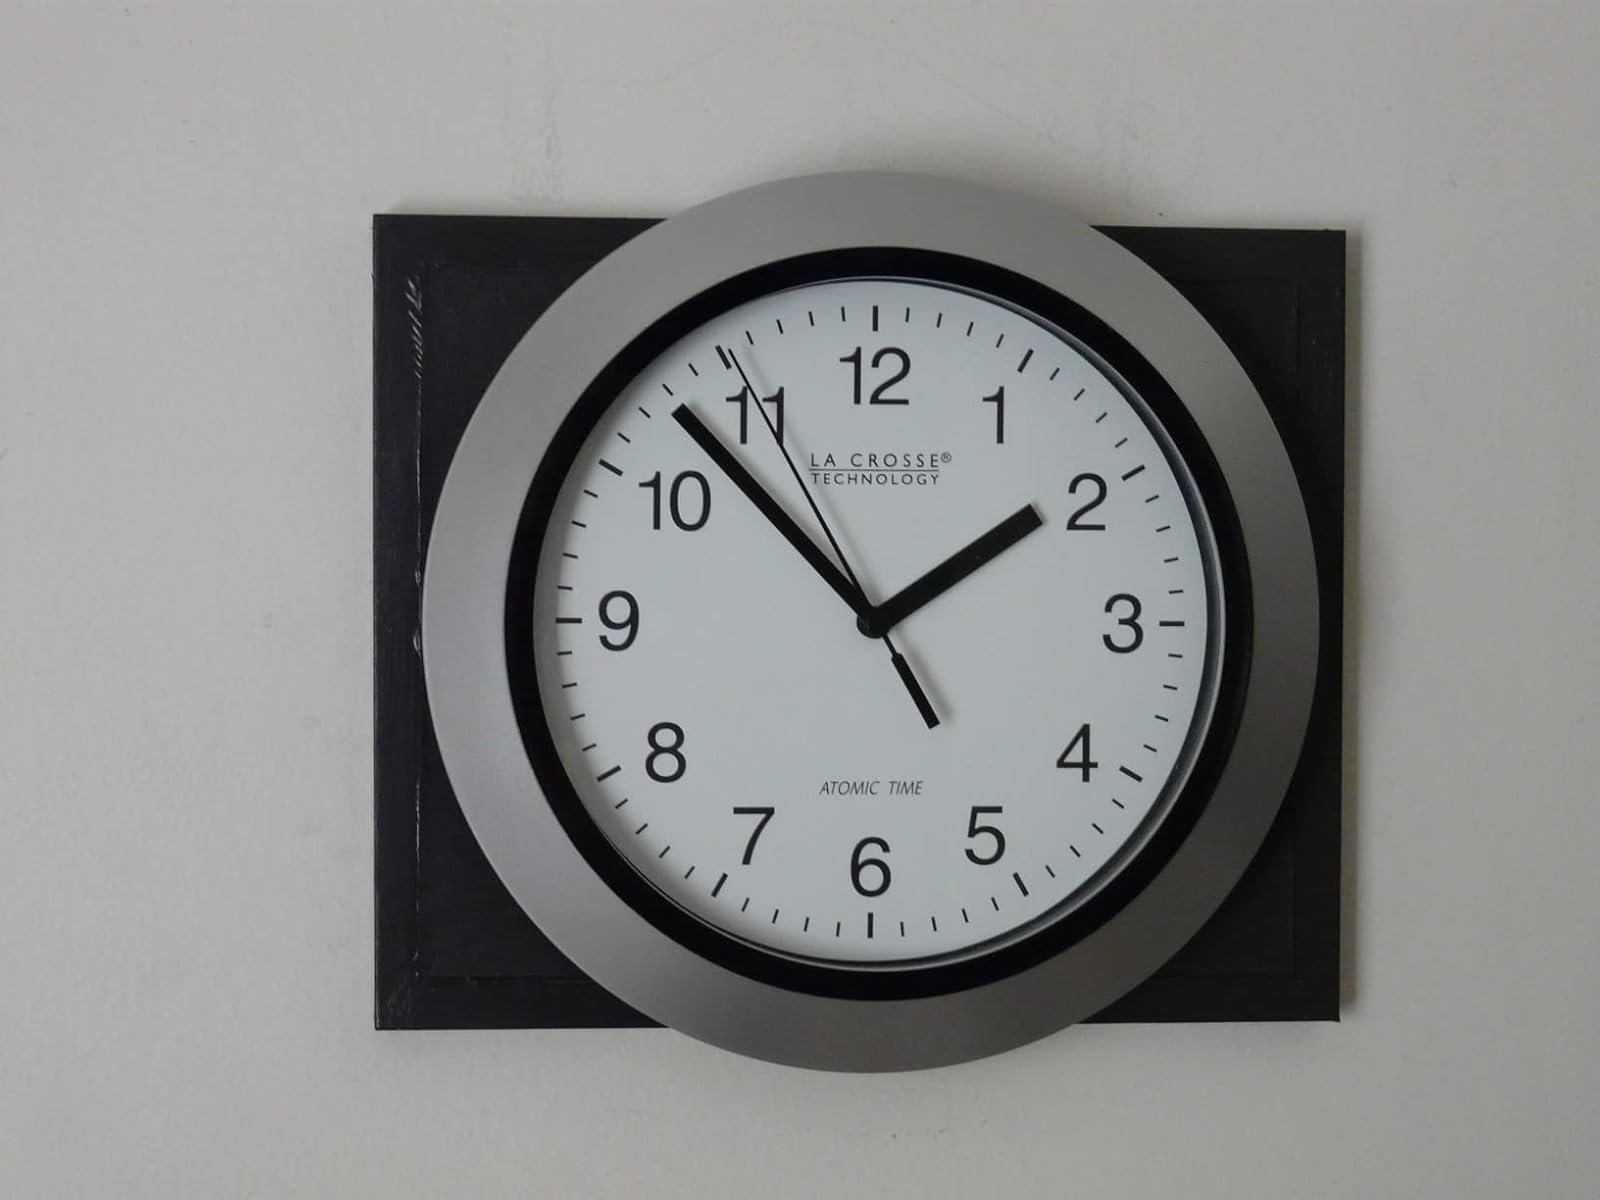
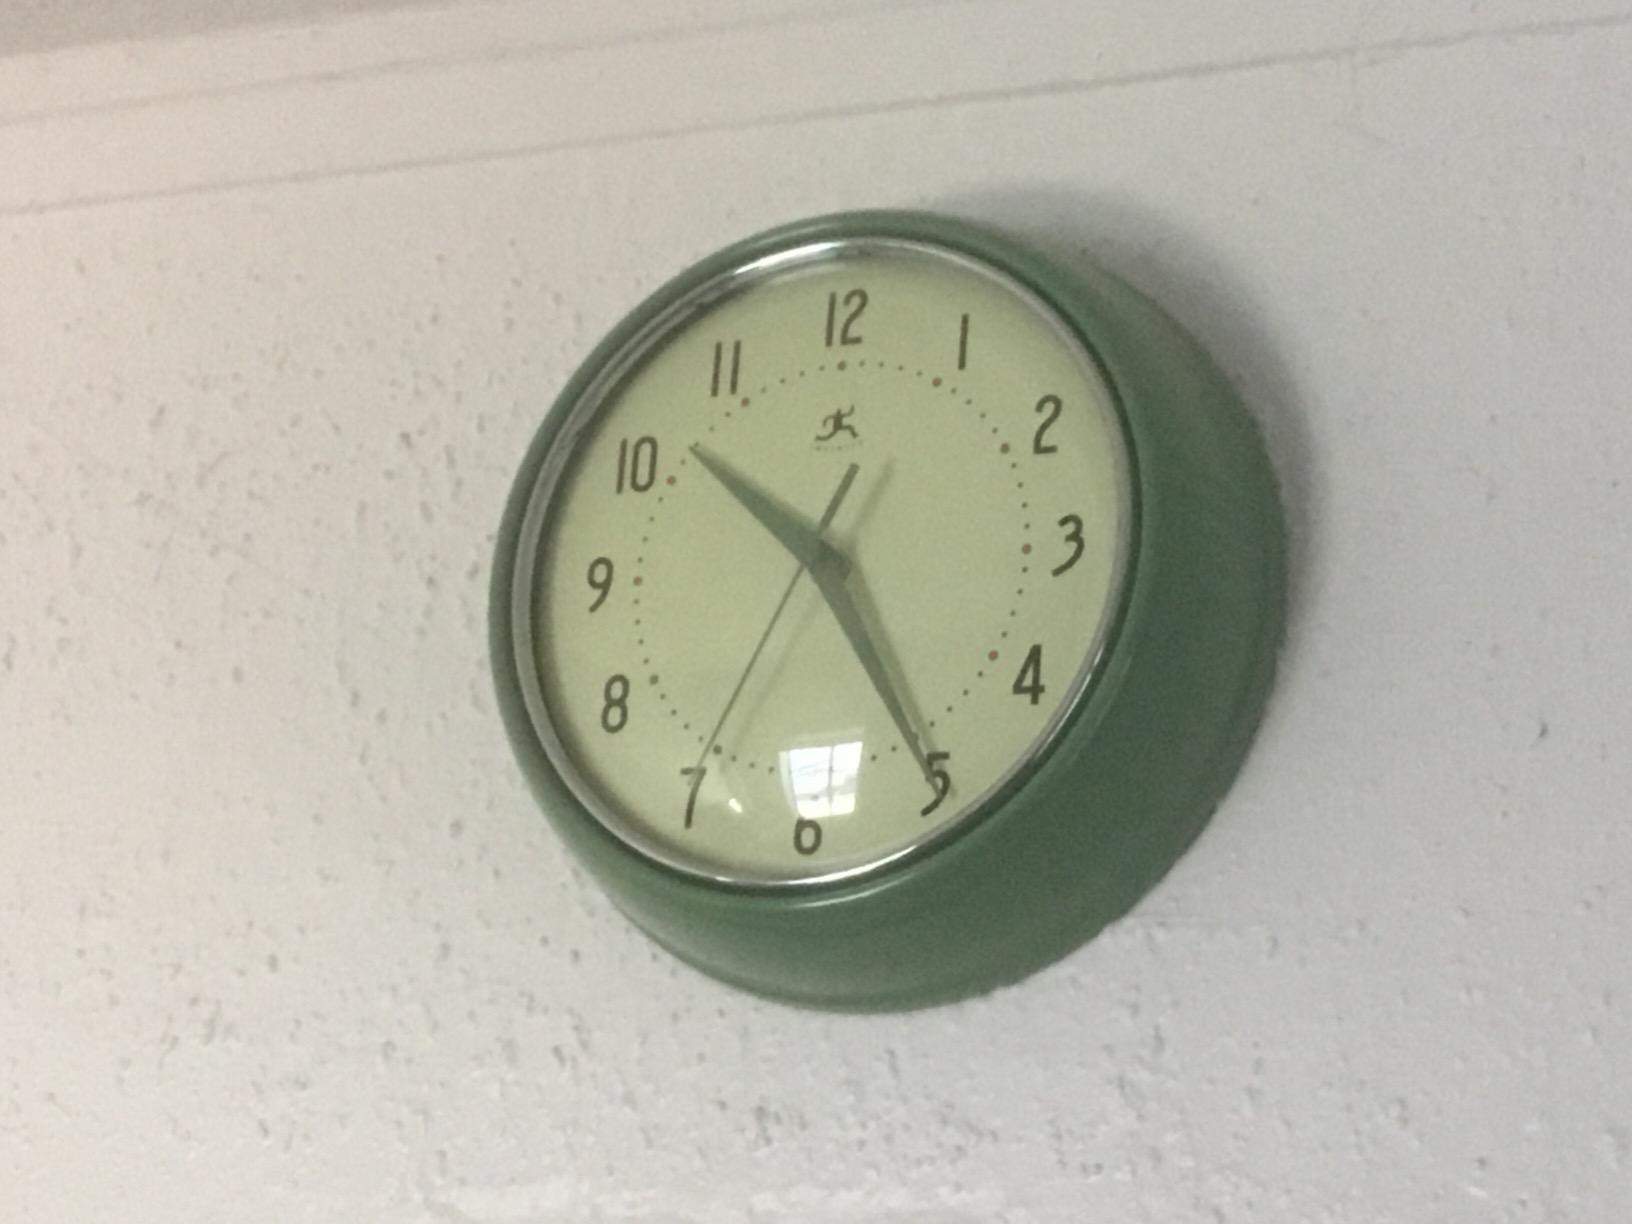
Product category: clock
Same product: no